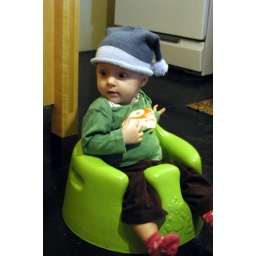
in green chair